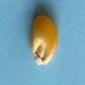
Maize quality: Good